Persian mythology

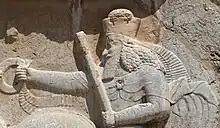
Sasanid-era relief (224-561 AD) at Naqsh-e Rostam, depicting Ahura Mazda presenting the diadem of sovereignty to Ardashir I.

Kayanian dynasty: The Kayanians are the second mythological dynasty of Iran, which in Ferdowsi's Shahnameh is equal to the epic periods. It starts with Kay Kawad and ends with the possessors. In this period, Zoroastrian religion is presented and we see fundamental changes in the mythological history of Iran. The most important events of this period are related to Iran and Turan wars. The story of Arash belongs to the narratives of this period. In the Shahnameh, it is associated with the epic, and in it Rostam, who is a less prominent character in Zoroastrian texts, rises to the top. These kings were probably considered the local kings of eastern Iran. Al-Biruni has compared the Achaemenids to the Kayanians in his works. However, it is clear that the last Kiyan king who is defeated by Alexander in mythological texts is the same Darius III of Achaemenid.